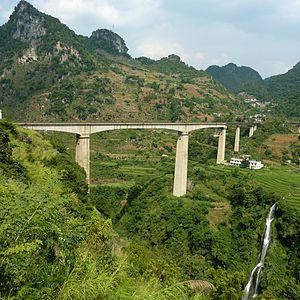
Le pont ferroviaire de Qingshuihe est un pont long de 360 mètres traversant la vallée de la rivière Qingshuihe dans la province du Guizhou en Chine.